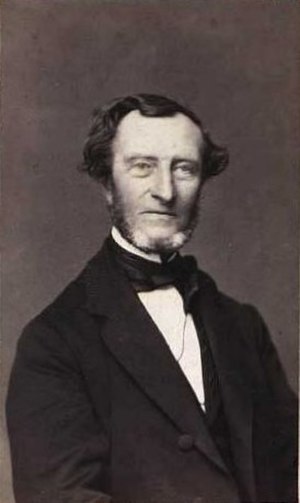
Frederik Hammerich (teolog)
Peter Frederik Adolph Hammerich var en dansk teolog og historiker.